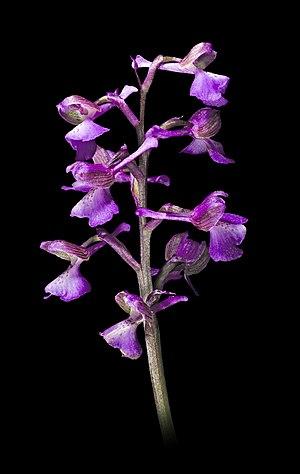
Orchis bouffon, inflorescence. Localité
Cette liste de Tracheophyta de Bosnie-Herzégovine, ainsi que d’espèces introduites est un aperçu incomplet d’espèces de mousses, de fougères, de gymnospermes et d’angiospermes citées dans la littérature disponible en langues bosniaque, croate, serbe et serbo-croate. Cet aperçu n’inclue pas des espèces cultivées ni celles occasionnellement introduites.
L'orchis bouffon, synonyme ancien: Orchis morio L., est une orchidée terrestre européenne.